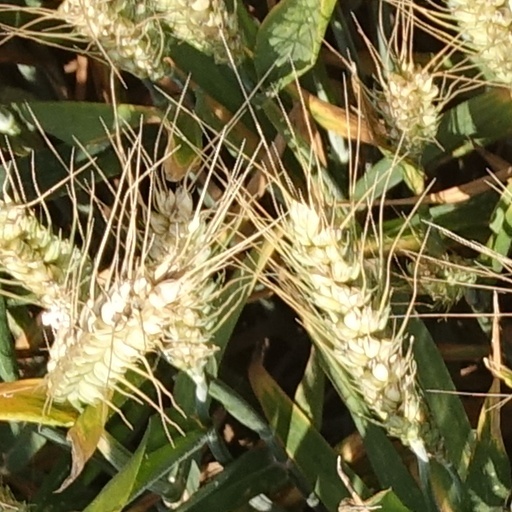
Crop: wheat